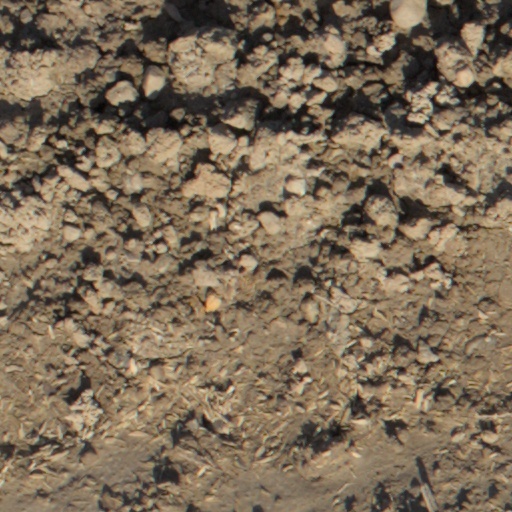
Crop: wheat